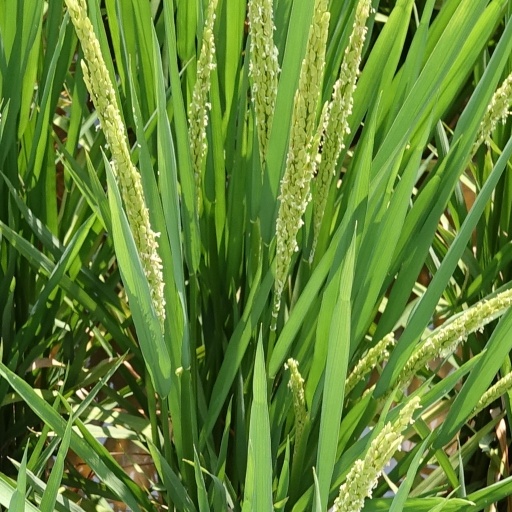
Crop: rice